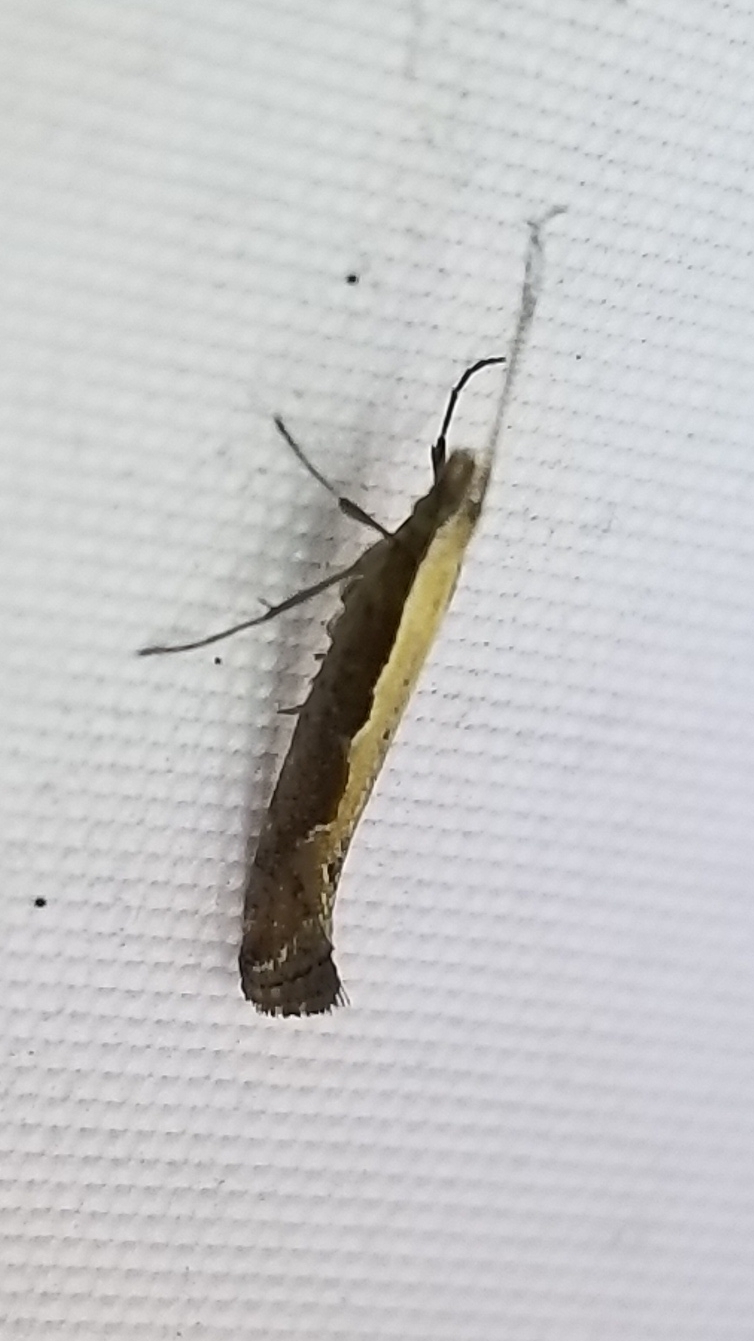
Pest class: diamondback_moth